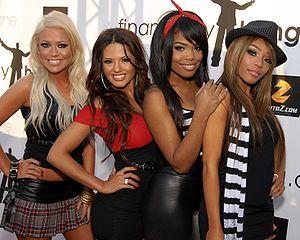
Chrystina Sayers ou Chrysie Sayers, née Chrystina Lauren Sakamoto Sayers est une chanteuse, actrice et danseuse américaine. Née le 14 août 1986 à San Diego. Plus connue pour avoir fait partie du groupe américain Girlicious et plus récemment des Pussycat Dolls en 2012.
Girlicious est un groupe américain de musique pop formé par Robin Antin lors de l'émission de télé-réalité Les Pussycat Dolls Présentent: Girlicious en 2008. Le groupe se compose de Chrystina Sayers, Nichole Cordova, Natalie Mejia et Tiffanie Anderson. Au début de l'émission, Girlicious devait former un trio mais finalement, Robin Antin a décidé que le groupe serait un quatuor. Tiffanie Anderson a quitté le groupe en juin 2009.